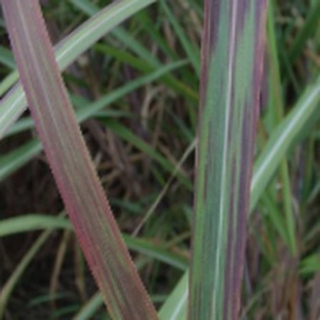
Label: sugarcane_bacterial_blight